Maidan (Kolkata)

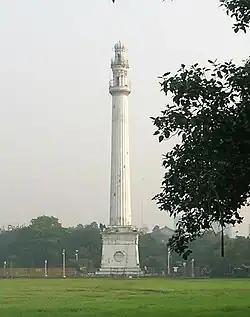
Octerlony Monument (renamed Shaheed Minar)

The park is considered the historical and cultural center of Kolkata, as well as one of the city's most popular tourist attractions and a hub of leisure and entertainment for Calcuttans. The Maidan stretches from the Raj Bhavan building on the Esplanade in the north to the National Library on Belvedere Road in Alipore in the south. The wide field stretches from the Hooghly River in the west to the Victoria Memorial in the east. Maidan police station is part of the South division of Kolkata Police.